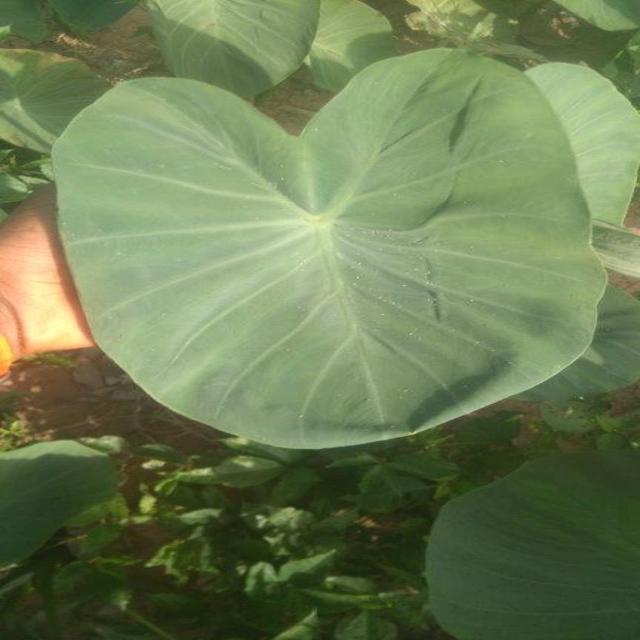
Label: Healthy